History of Haiti

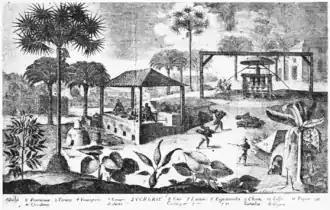
A sugar mill in Haiti ("L'Homme et la Terre" by Élisée Reclus, 1830–1905)

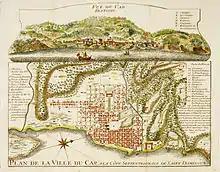
Engraving of Cap-Français in 1728

In 1711, the city of Cap-Français was formally established by Louis XIV and took over as capital of the colony from Port-de-Paix. In 1726, the city of Les Cayes was founded on the Southern coast; it became the biggest settlement in the south. In 1749, the city of Port-au-Prince was established on the west coast, which in 1770 took over as the capital of the colony from Cap-Français; however that same year the 1770 Port-au-Prince earthquake and tsunami destroyed the city, killing 200 people immediately, and 30,000 later from famine and disease brought on by the natural disaster. This was the second major earthquake to hit Saint-Domingue as it followed the 1751 Port-au-Prince earthquake, which had left only a single stone-built building standing in the town.